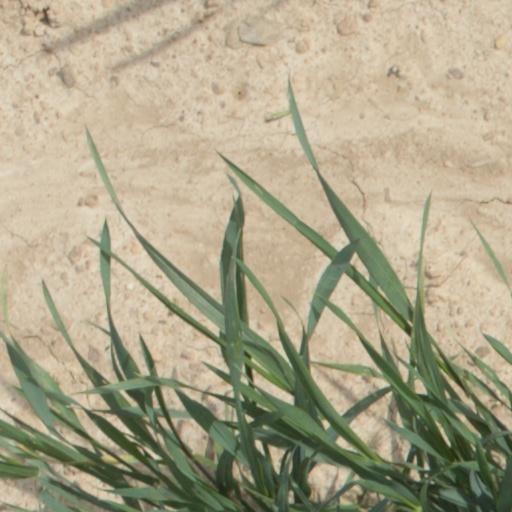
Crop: wheat